Wild Geese II

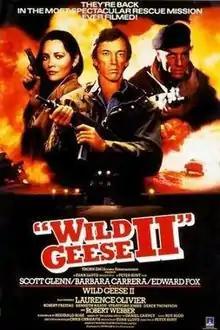
Theatrical release poster

Wild Geese II is a 1985 British action-thriller film directed by Peter Hunt, based on the 1982 novel "The Square Circle" by Daniel Carney, in which a group of mercenaries are hired to spring Rudolf Hess from Spandau Prison in Berlin. The film is a sequel to the 1978 film "The Wild Geese", which was also produced by Euan Lloyd and adapted from a novel by Carney. Richard Burton, who starred in the first film as Colonel Allen Faulkner, was planning to reprise his role, but died days before filming began. The sequel has Faulkner's brother (played by Edward Fox) as one of the mercenaries. No characters from the original are featured in the sequel.